Buderim Mountain State School

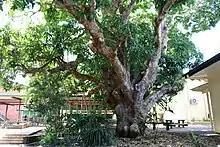
Mango tree, east of the arboretum, 2019

Buderim Mountain State School is important for its aesthetic significance brought about by its large manicured grass sports ground fringed by mature trees, a beautiful and conspicuous landmark in the main streetscape of Buderim. With attractive views to and from the place, and within the grounds, this setting includes a picturesque processional route from the memorial gates, across the open sports ground, into the closely-planted, soaring trees of the arboretum - a strikingly evocative, contrasting sequence. This route forms the final length of public commemorative war marches through the town and location for memorial ceremonies.